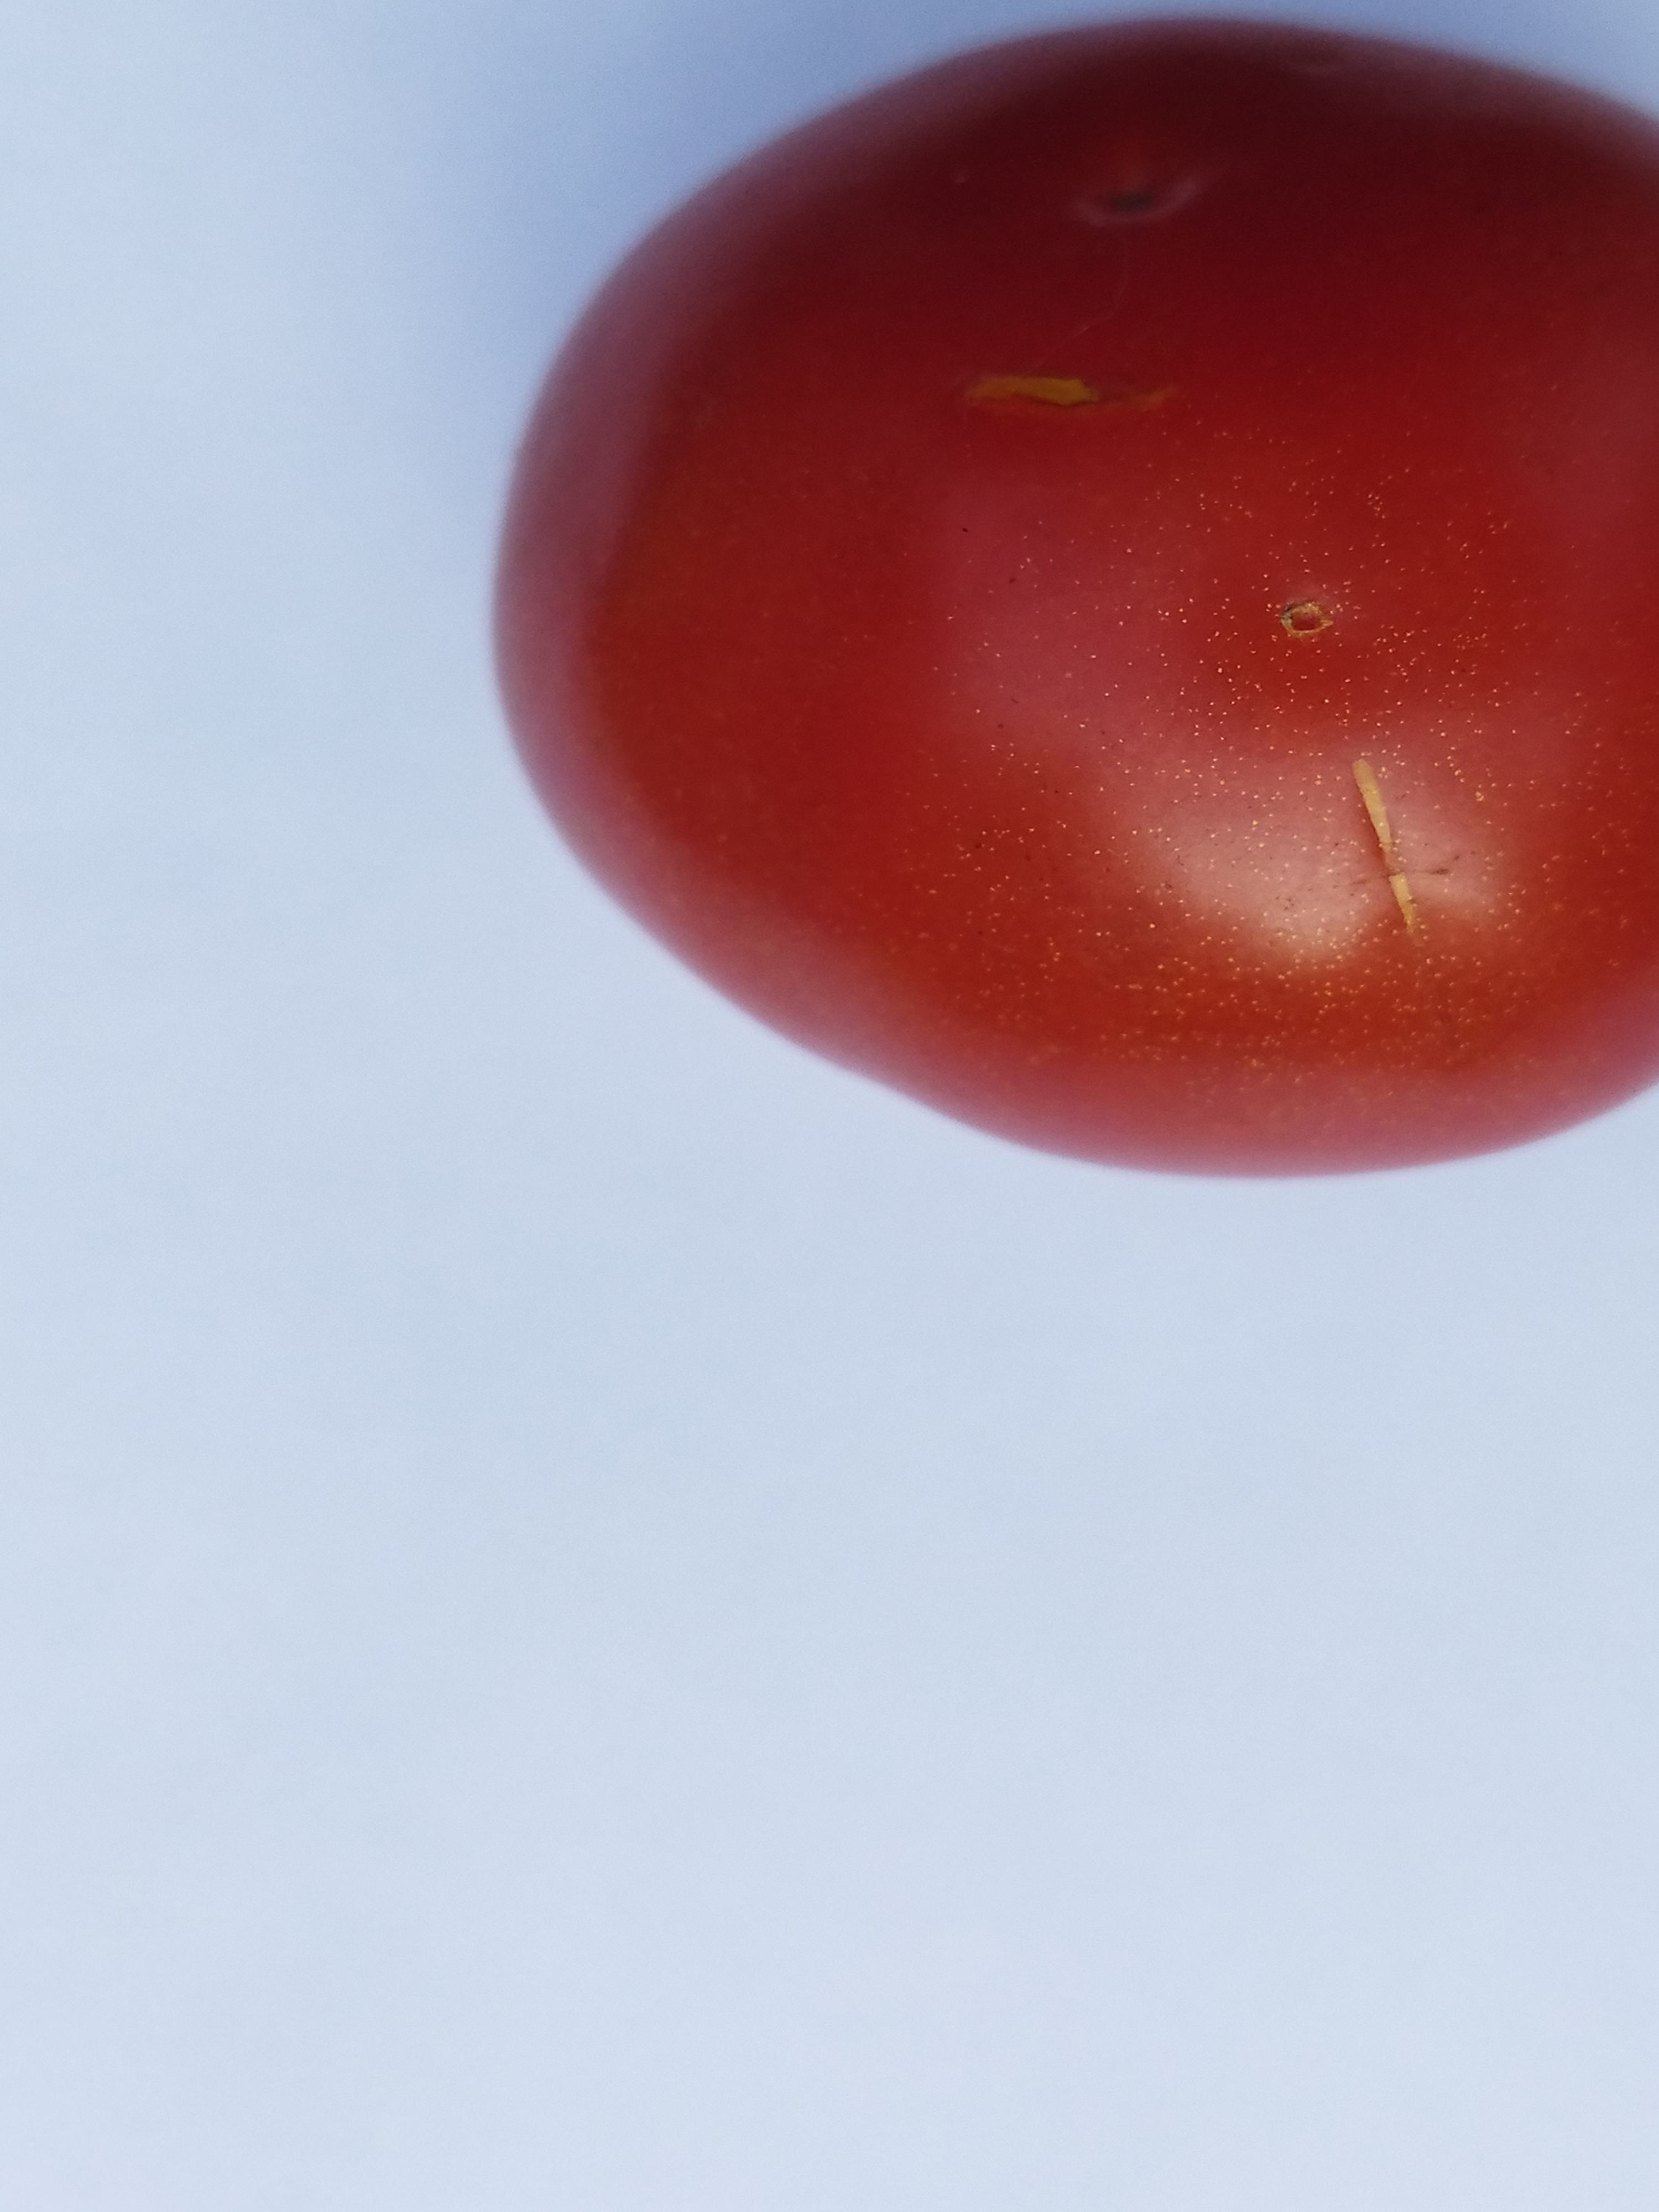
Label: Fresh